Eneida

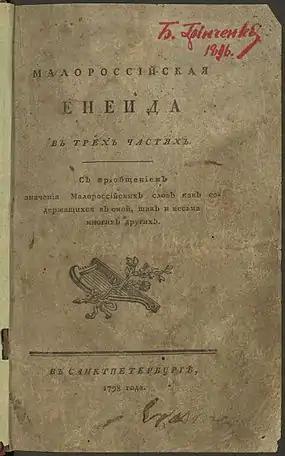
The first edition of Kotliarevsky's "Eneyida", 1798

Eneida is a burlesque poem in the Ukrainian language, written by Ivan Kotliarevsky in 1798. This mock-heroic poem is considered to be the first literary work published wholly in the Ukrainian vernacular. The talented depiction of various elements of the life of the Ukrainian people in the context of language, history, traditions and everyday life brought the poem great success among contemporaries, caused many imitations, and led to the final displacement of the old literary language from the literary use by the vernacular.